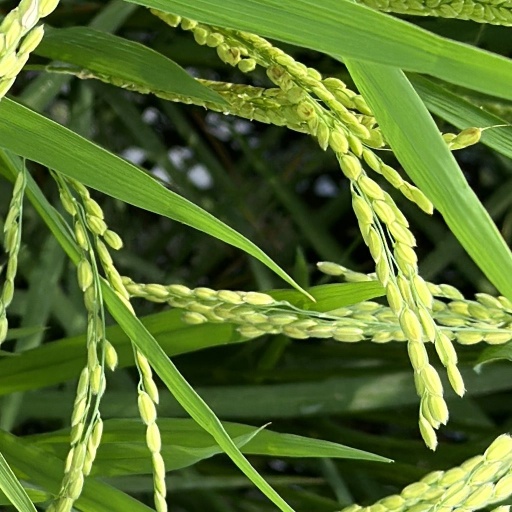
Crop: rice